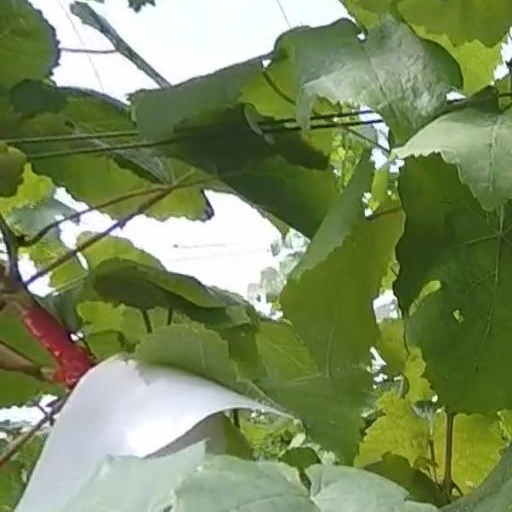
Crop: grape